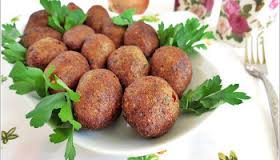
Yemek: icli_kofte